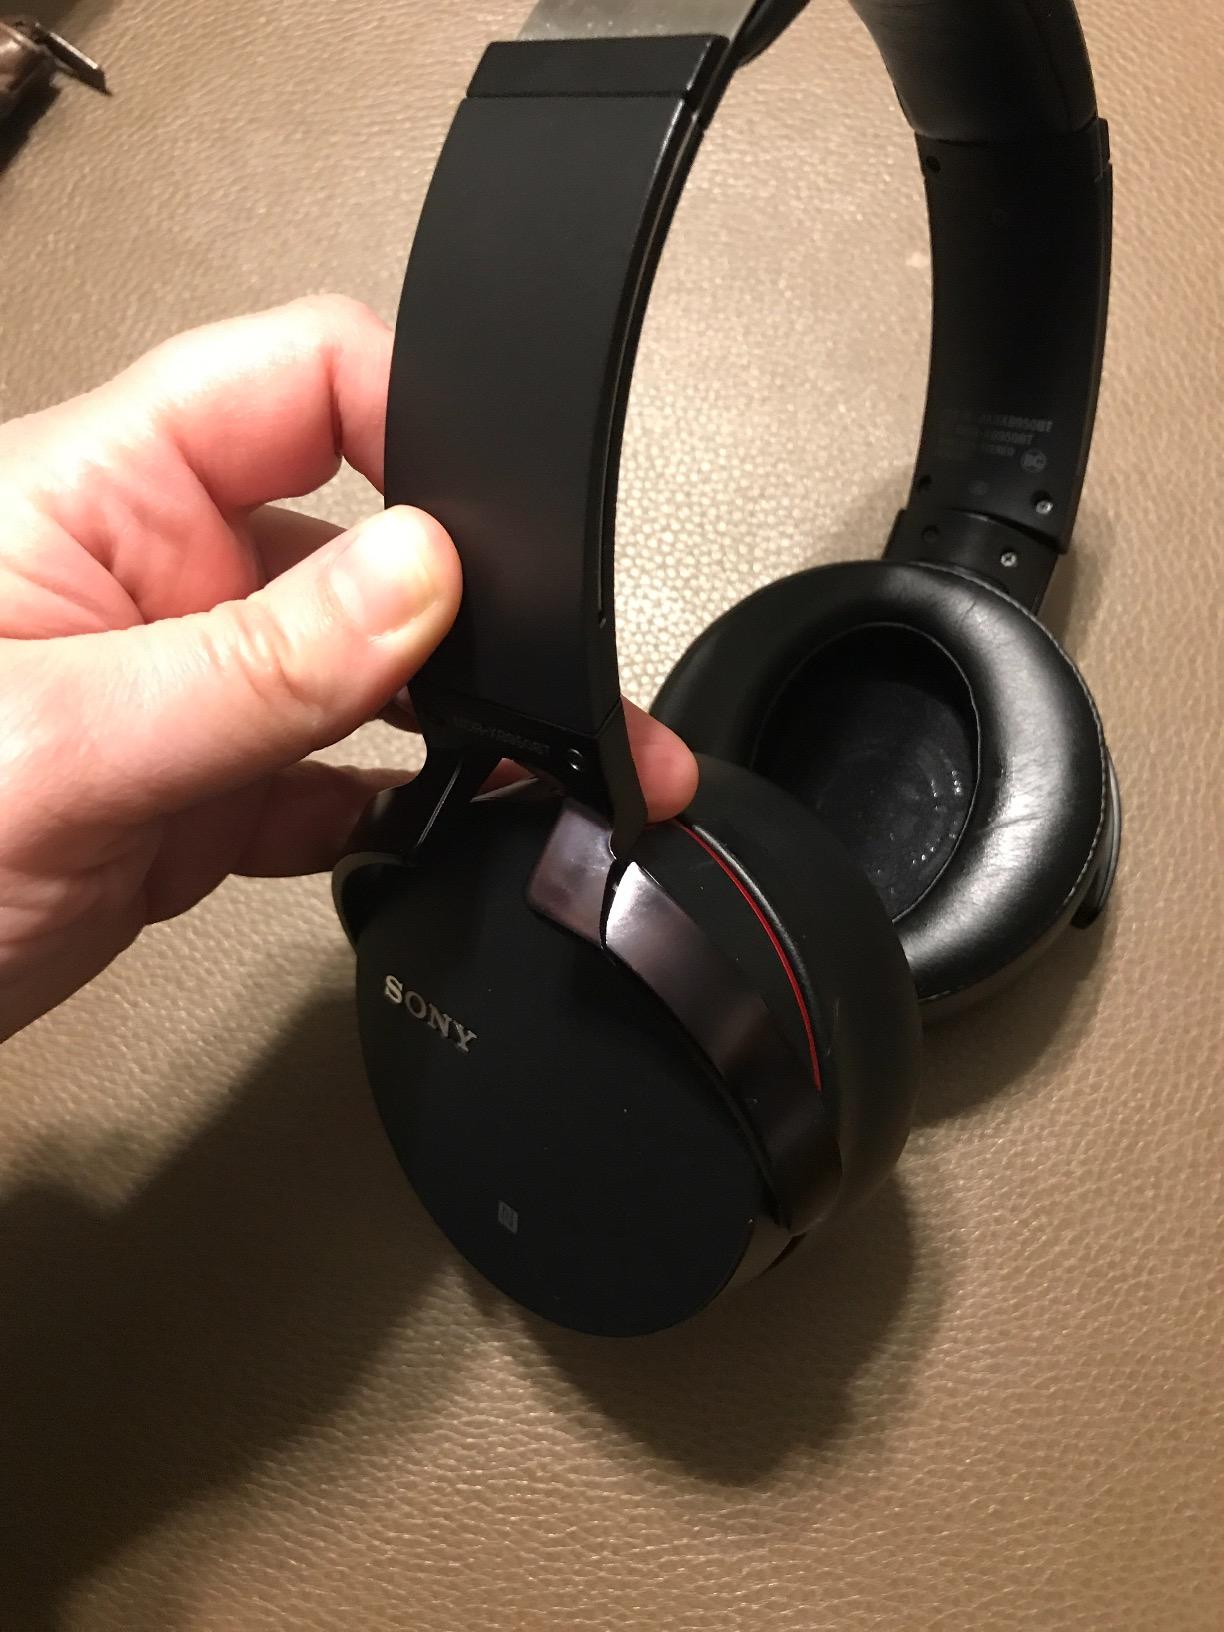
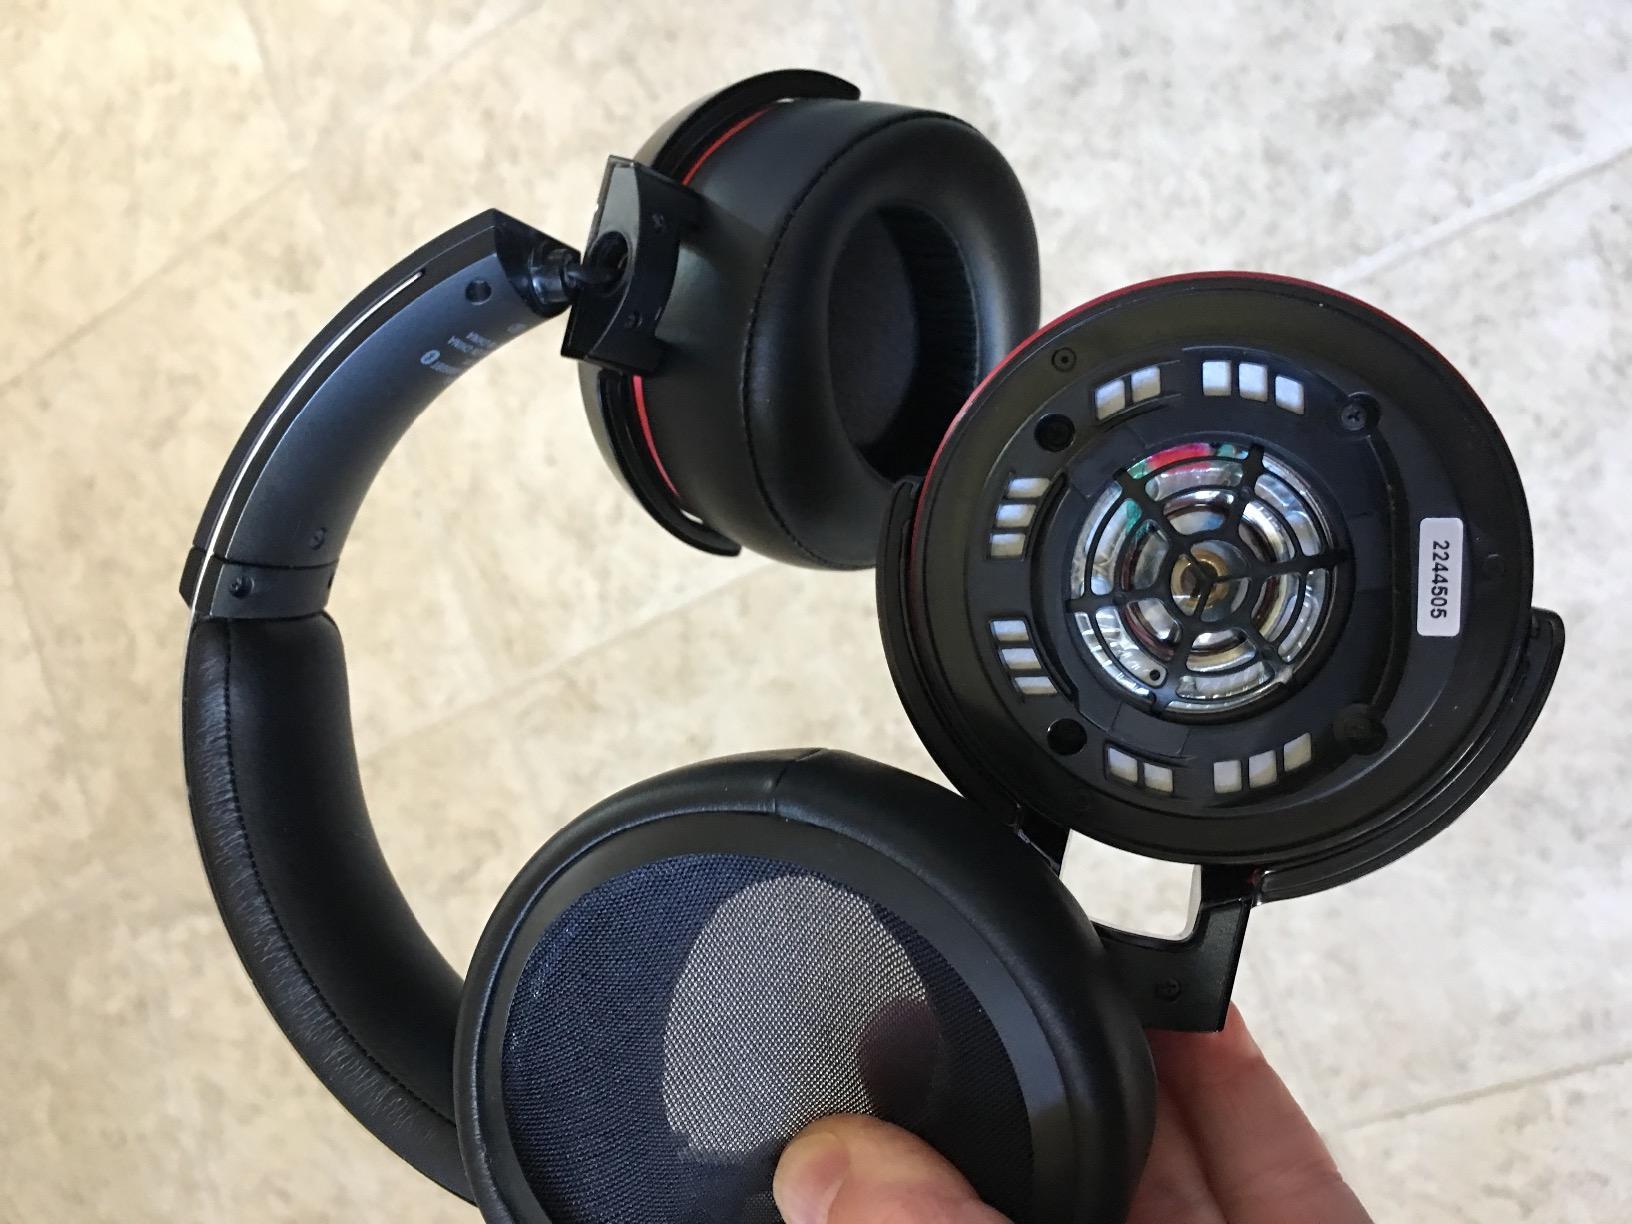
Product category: headphones
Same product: yes